Louise Noëlle Malclès

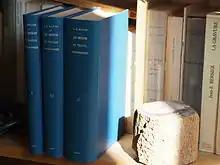
"Les Sources du travail bibliographique" by Louise-Noëlle Malclès

"Les Sources du travail bibliographique" (Sources for Bibliographic Work) is considered one of the most important bibliographic texts from the twentieth century. Originally published in 1950, it was not a guide to reference materials but for sources used for bibliographic purposes. The focus was on bibliographies, catalogs, indexes and abstracts, historical data, library resources and reviews of primary texts. It consisted of four volumes which were divided into two sections; general bibliography and specialized bibliography. The latter was subdivided into either pure sciences, medicine and pharmacy or the humanities. Especially notable is that Malclès conceived of and wrote almost the entirety of the text herself, which increased her reputation as expert in bibliographies. Despite this, there were no supplements nor later editions issued.